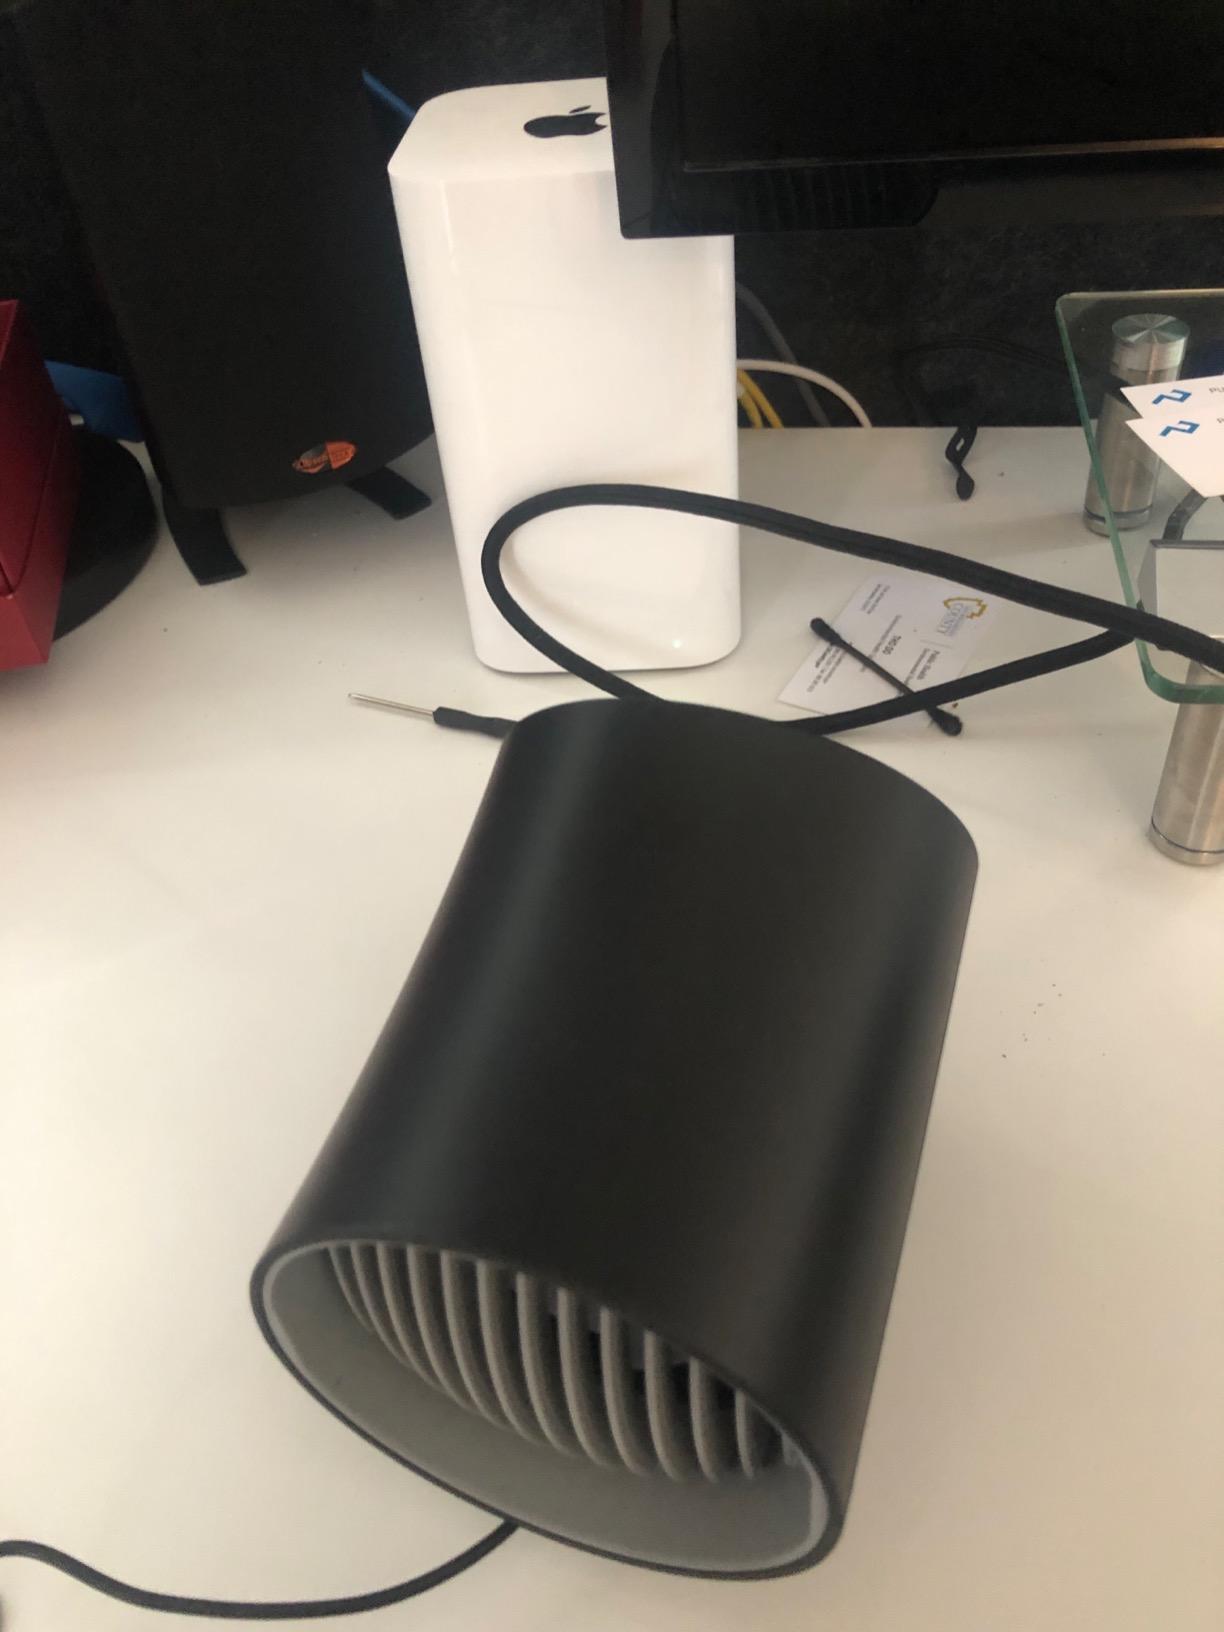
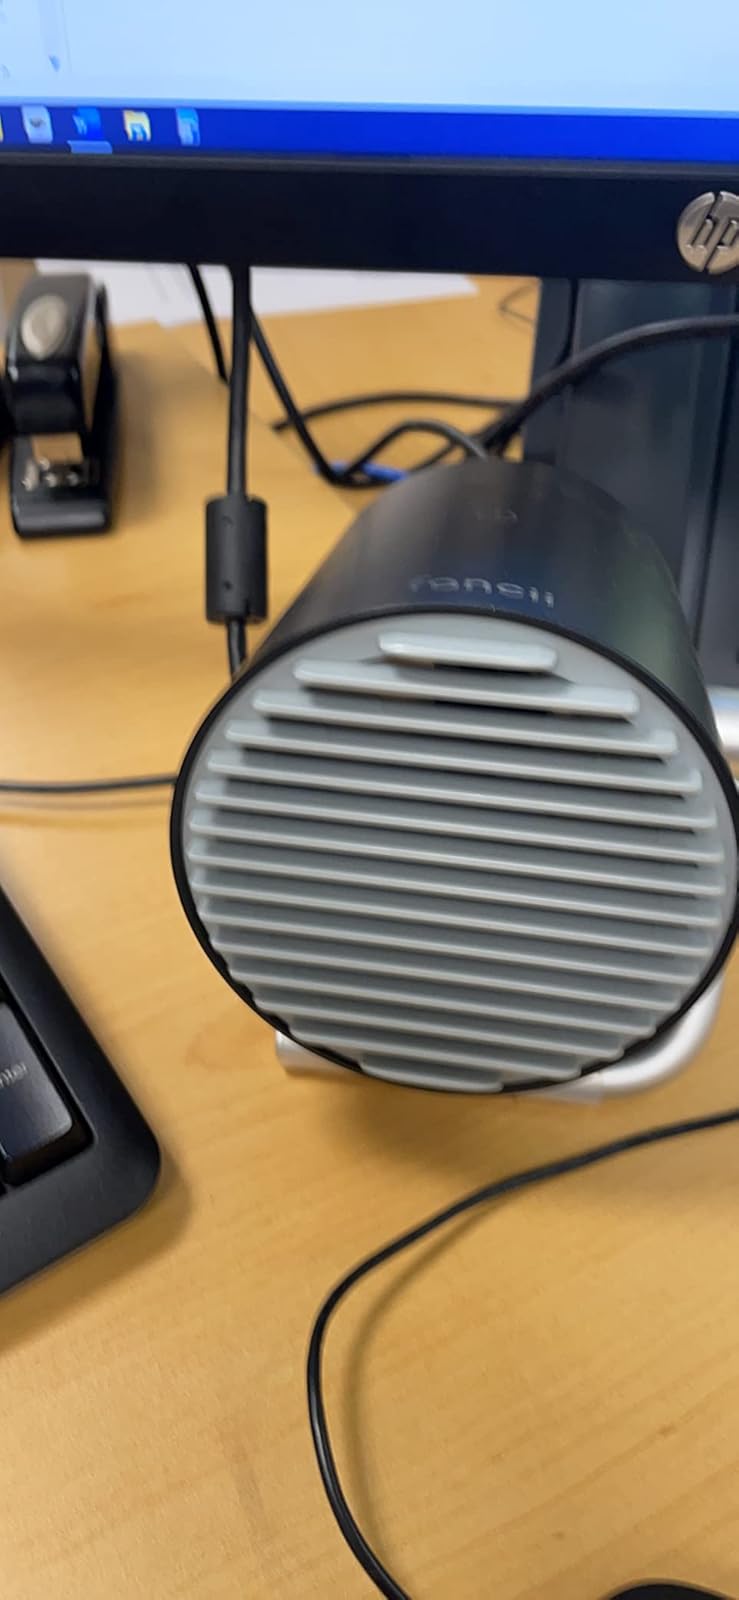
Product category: fan
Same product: no